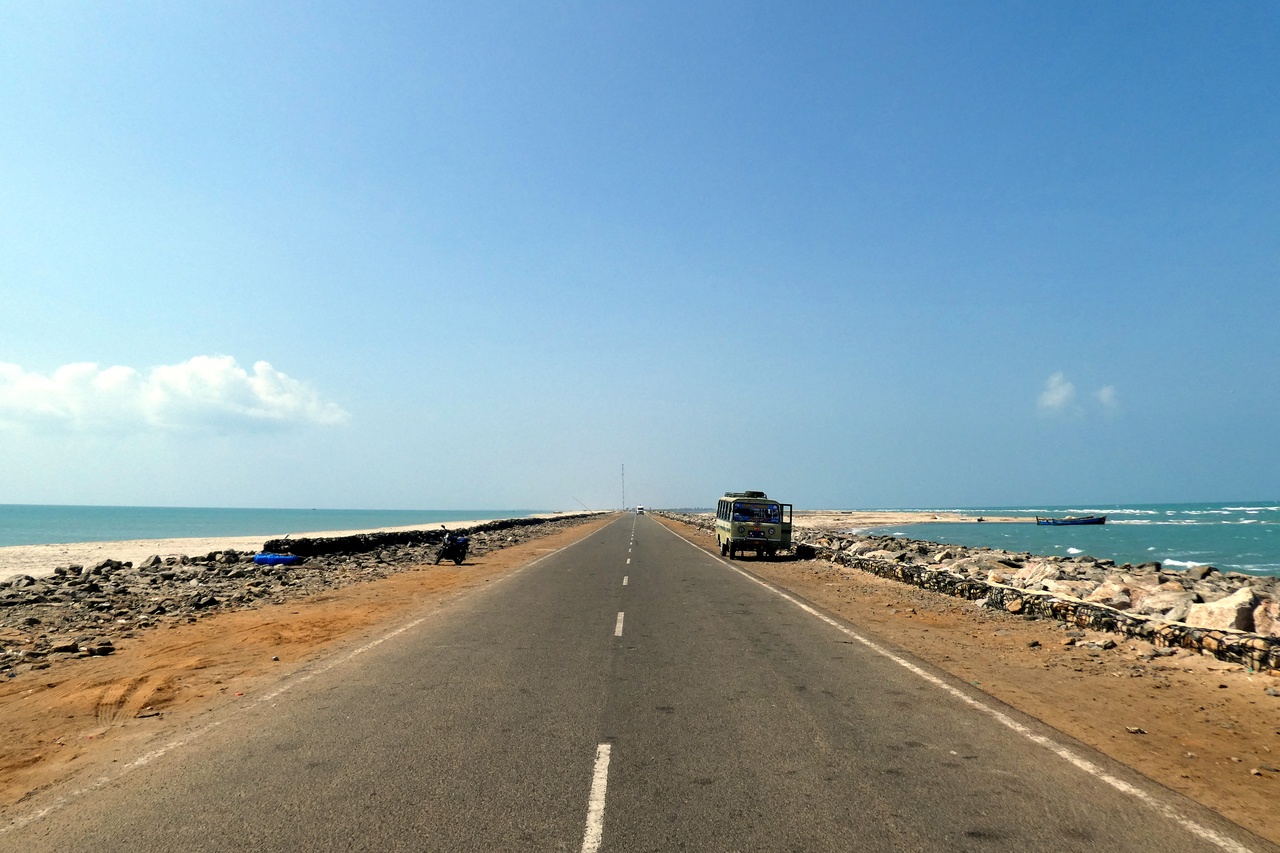
The road leading to the the most south western point of the Rameswaran peninsula (Danushkodi Road)